Fort Boyard: Ultimate Challenge

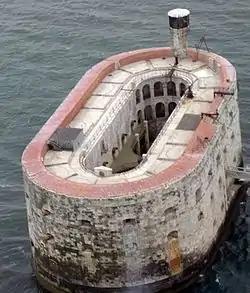
Fort Boyard from the air

"Fort Boyard: Ultimate Challenge" is set and filmed on the Fort Boyard fortress, on the west coast of France.